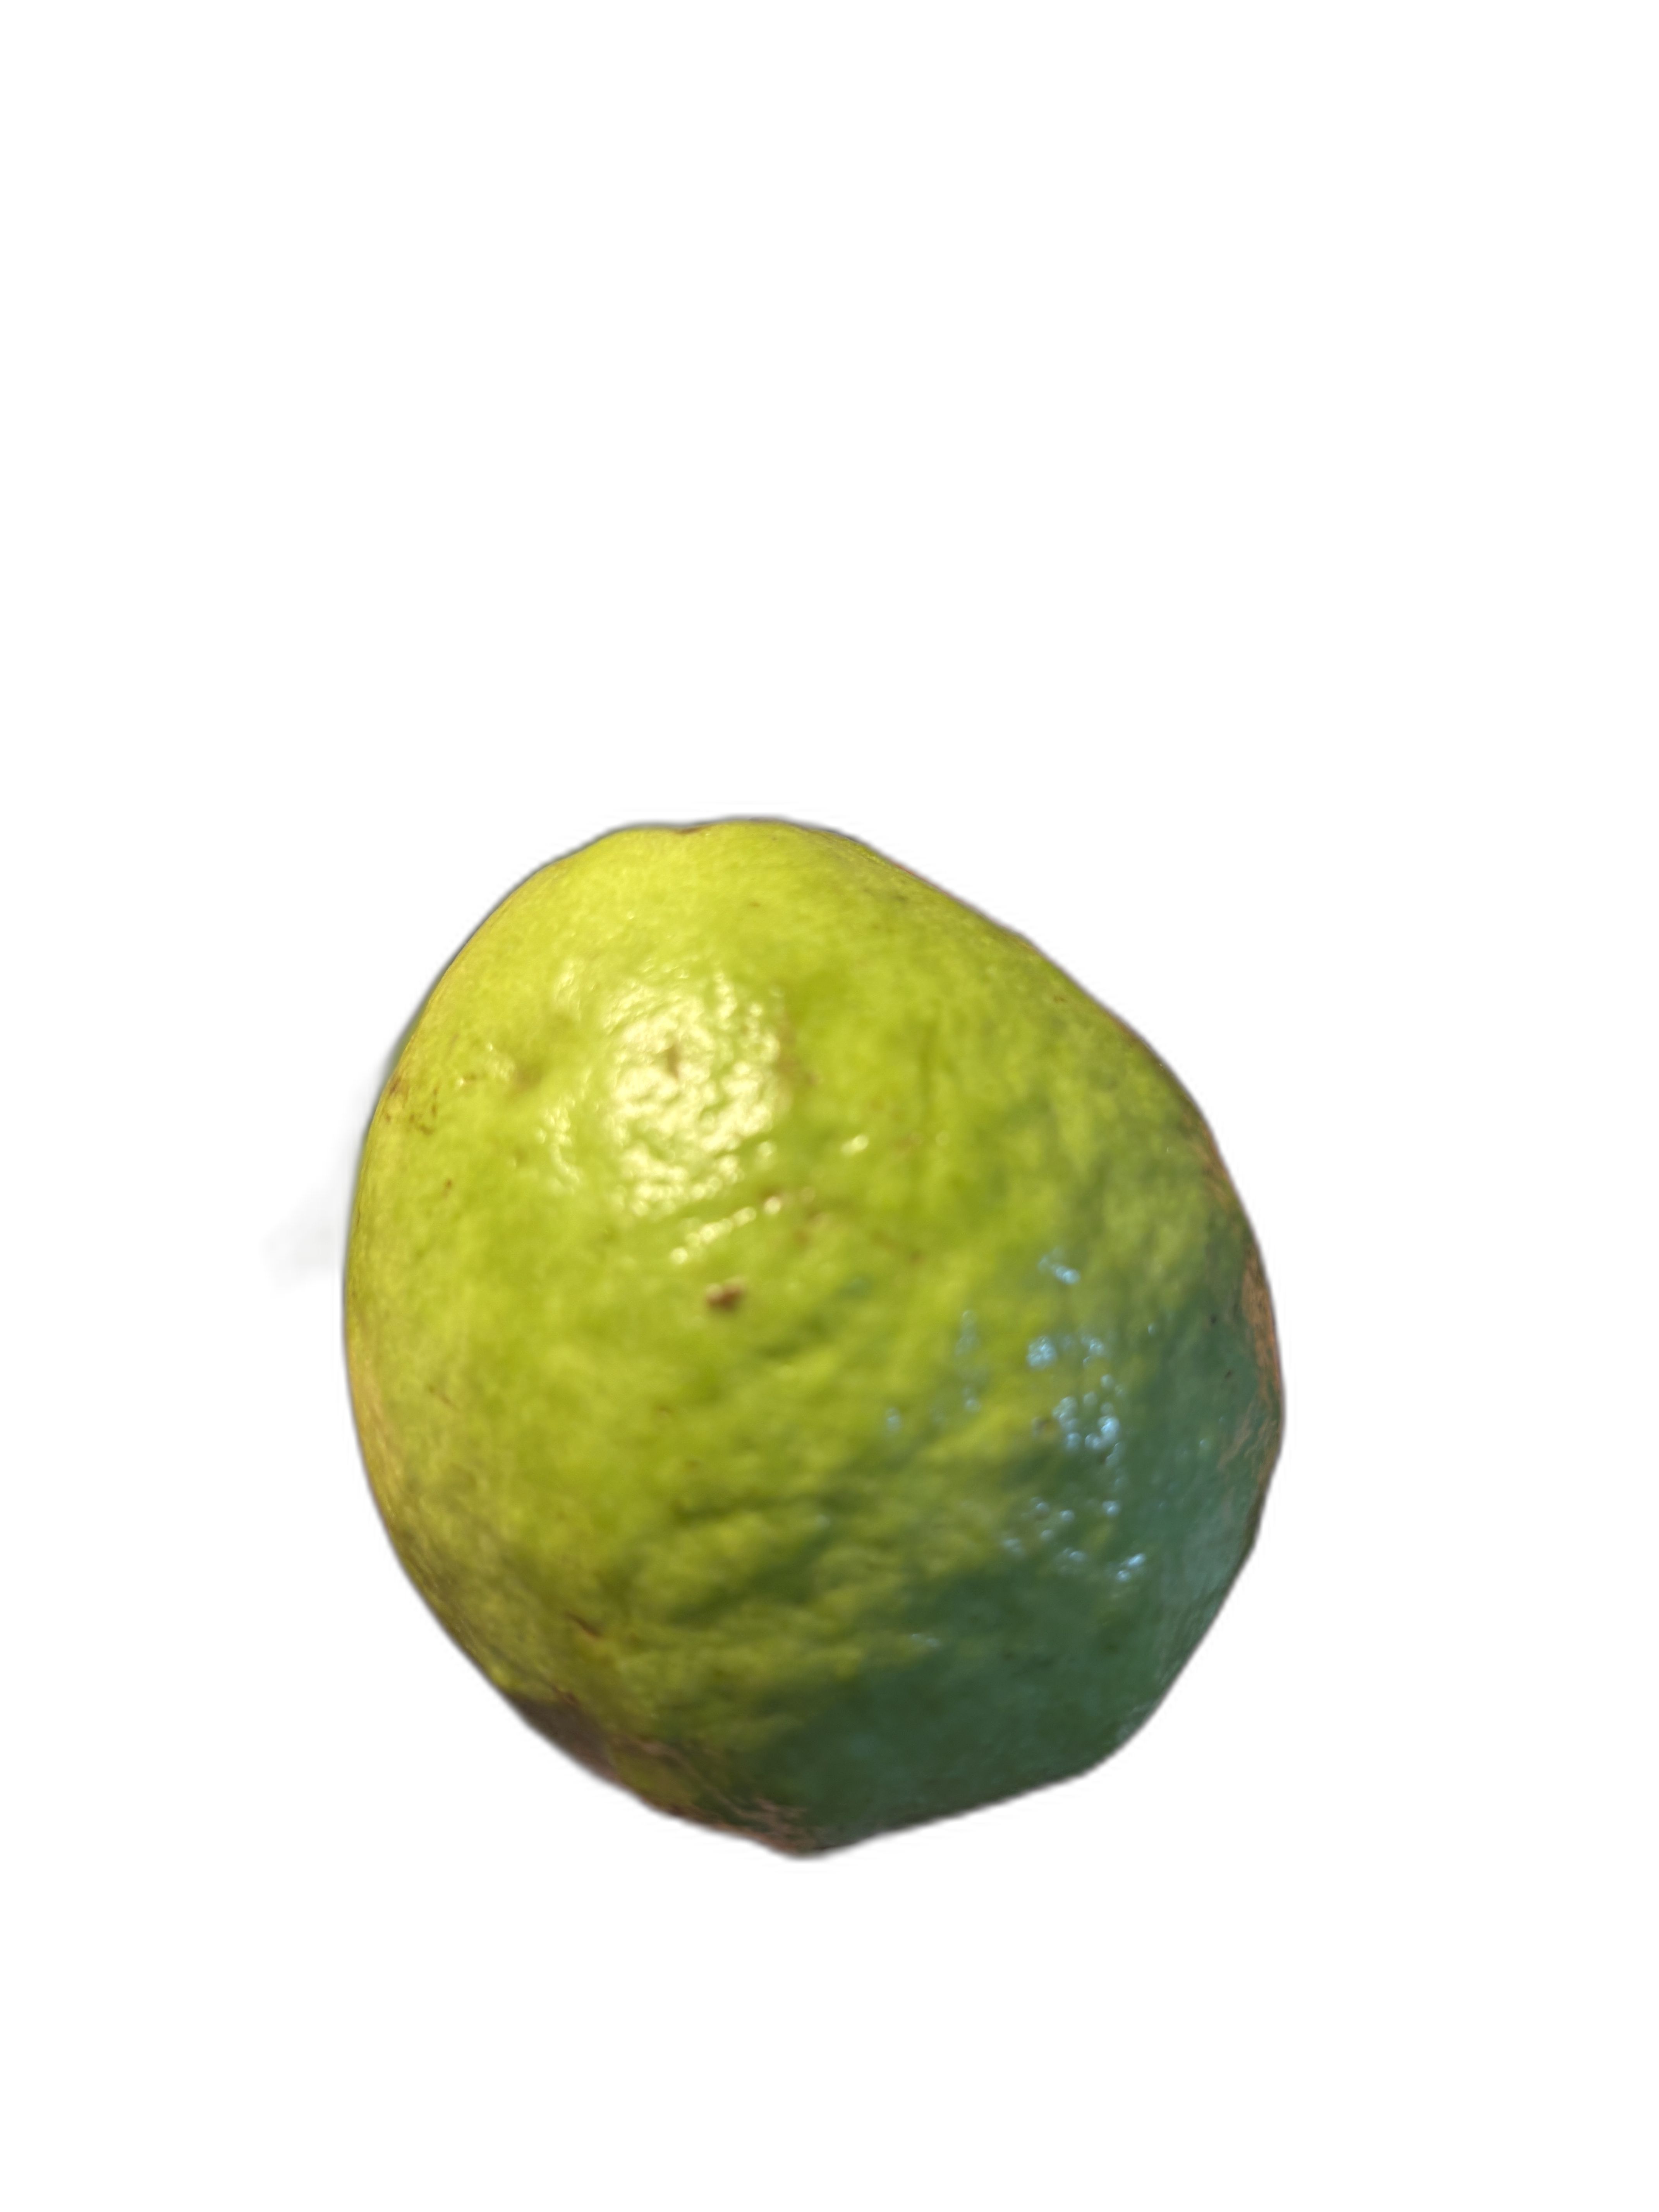
Plant part: fruit
Disease: Healthy